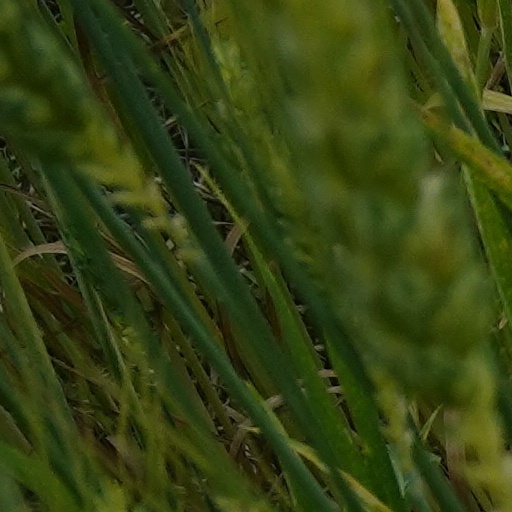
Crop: wheat